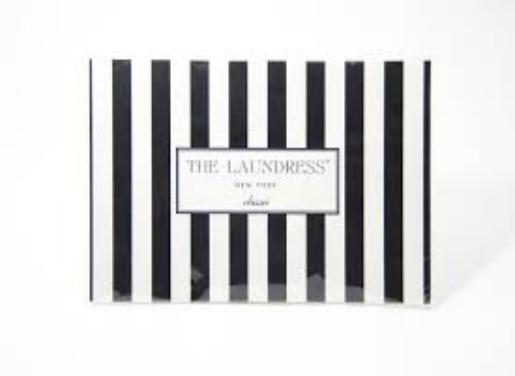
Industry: Necessities